Kanchana Kanchanasut

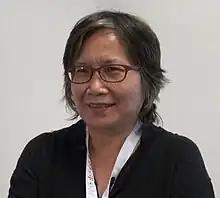
Kanchana in 2013

Kanchana Kanchanasut is a Thai computer science professor at the Asian Institute of Technology who became the first Thai person to use email. She hosted the first server in Thailand connected to the Internet and registered Thailand's country code top-level domain .th in 1988. Kanchanasut was inducted into the Internet Hall of Fame in 2013.